Denis Wucherer

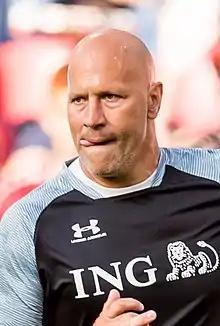
Wucherer in 2019

Denis Wucherer (born 7 May 1973 in Mainz) is a German professional basketball coach and former player. He is 1.96 m (6 ft 5 in) tall and played shooting guard.